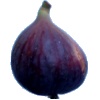
Label: fig